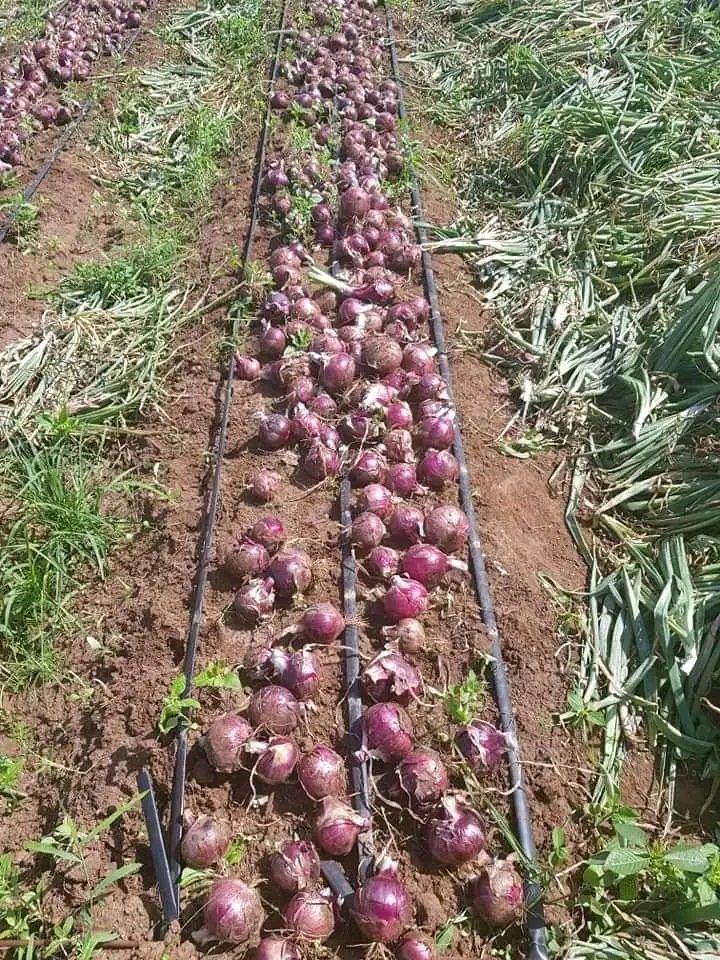
Ulimaji wa zao la vitunguu ambavyo vimestawi vizuri na kukatwa mimea ambayo huota katika vitunguu hivyo, vikiwa vimewekwa ili kukauka tayari kwa kupelekwa masokoni kwa ajili ya mauzo.